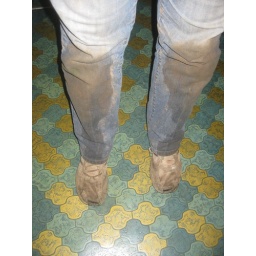
I really shouldn't garden in my &amp;quot;good&amp;quot; jeans. (and my kitchen floor is ancient and kind of ugly)